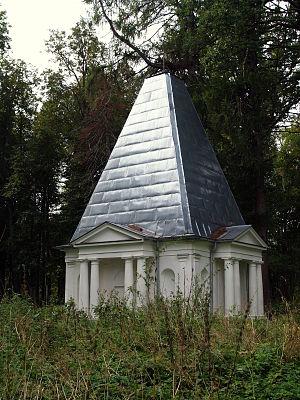
Tarvastu est un petit village d'Estonie appartenant à la commune de Tarvastu dans la région de Viljandi. Il est connu pour les ruines de son château teutonique.